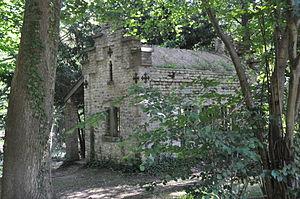
Ruine du Prieuré de Sept Fontaines
Le prieuré de Sept Fontaines est un prieuré qui était situé aux confins des actuels Brabant wallon et Brabant flamand, à cheval sur la frontière linguistique belge. La ferme de L'Ermite, située à cinquante mètres à l'intérieur du Brabant wallon, en est un vestige.
La liste des monastères en Belgique a pour but de recenser, sur le territoire de la Belgique, tous les monastères, c'est-à-dire ceux qui correspondent à des chartreuses, des abbayes ou des prieurés, mais aussi ceux qui le sont au sens strict. Il est précisé à chaque fois :
Le vallon des Sept Fontaines est un lieu-dit de Belgique.